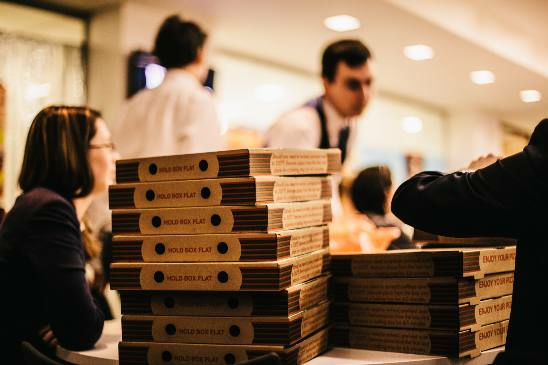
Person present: Yes